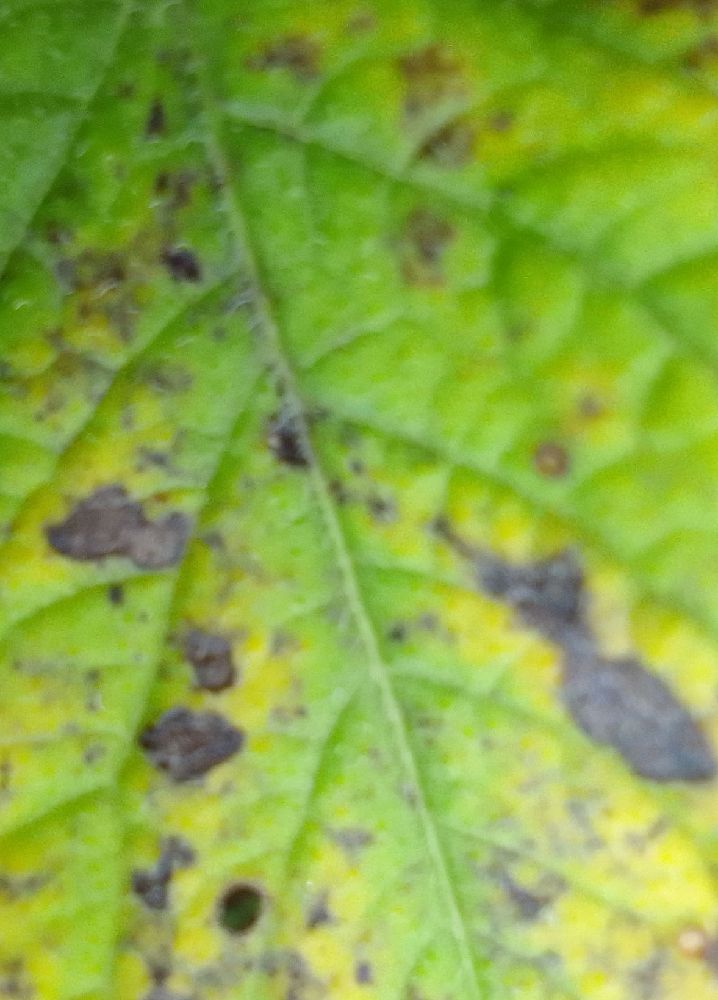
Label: Early blight